Xalapa

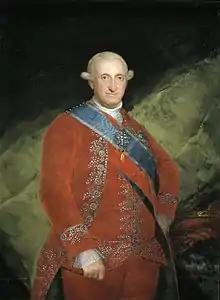
Charles IV of Spain officially elevated the status of Xalapa to villa on 18 December 1791.

When the Spanish invaded, Xalapa was barely populated. The population rose after the conquest and colonial settlement. When the Spanish improved the Mexico-Orizaba-Veracruz route, Xalapa declined in importance as a transport hub, and its population stagnated in the 17th century.